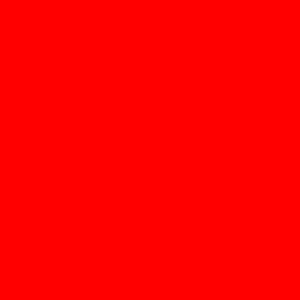
La neuvième saison de Nouvelle Star, émission française de téléréalité musicale, a été diffusée sur D8 et sur Plug RTL du mardi 11 décembre 2012 au mardi 26 février 2013. Chaque émission est rediffusée le dimanche suivant à 20 h 50 sur D17. Cette saison a eu lieu à la suite du rachat des droits du programme par le Groupe Canal+ au mois de juillet 2012.
La cinquième saison de Nouvelle Star, émission française de téléréalité musicale, a été diffusée sur M6 du 28 février 2007 au 13 juin 2007.
La dixième saison de Nouvelle Star, émission française de téléréalité musicale, a été diffusée sur D8 et sur Plug RTL entre le jeudi 31 octobre 2013 et le jeudi 20 février 2014. C'est la deuxième saison sur D8, qui a racheté les droits du programme à M6.